Hilton Orlando Lake Buena Vista

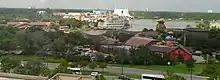
An afternoon view of Disney Springs from a guestroom.

The hotel houses 787 standard guest rooms (605 with double-double beds) and 27 suites. Many guest rooms overlook Disney Springs.